Answer in natural language. Considering the relative positions, where is brown rectangular extendable dining table with respect to lowprofile bed with blue bedding? Choose between the following options: right or left
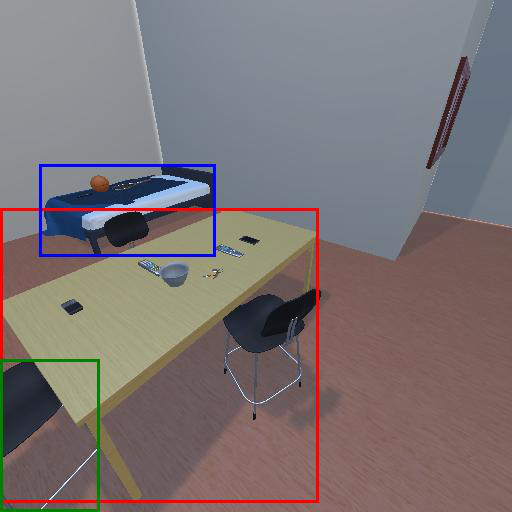
<answer>right</answer>